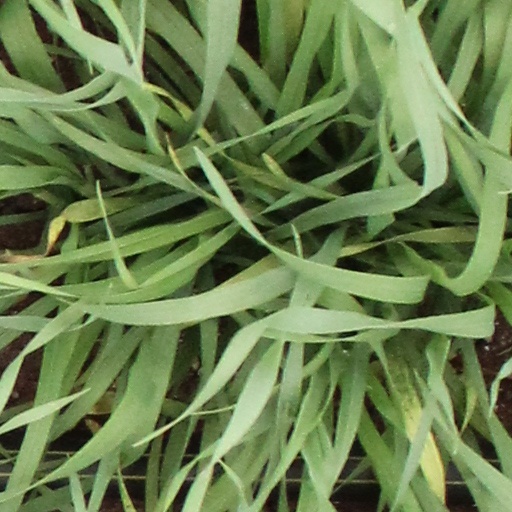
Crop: wheat